Victoria Square, Portland

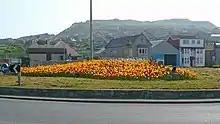
The roundabout at Victoria Square.

Victoria Square is a public square on the Isle of Portland, Dorset, England. Developed in the 19th century, it is situated at the entrance to Portland, close to Chesil Beach, Osprey Quay, and the small fishing village of Chiswell.